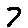
Label: 7